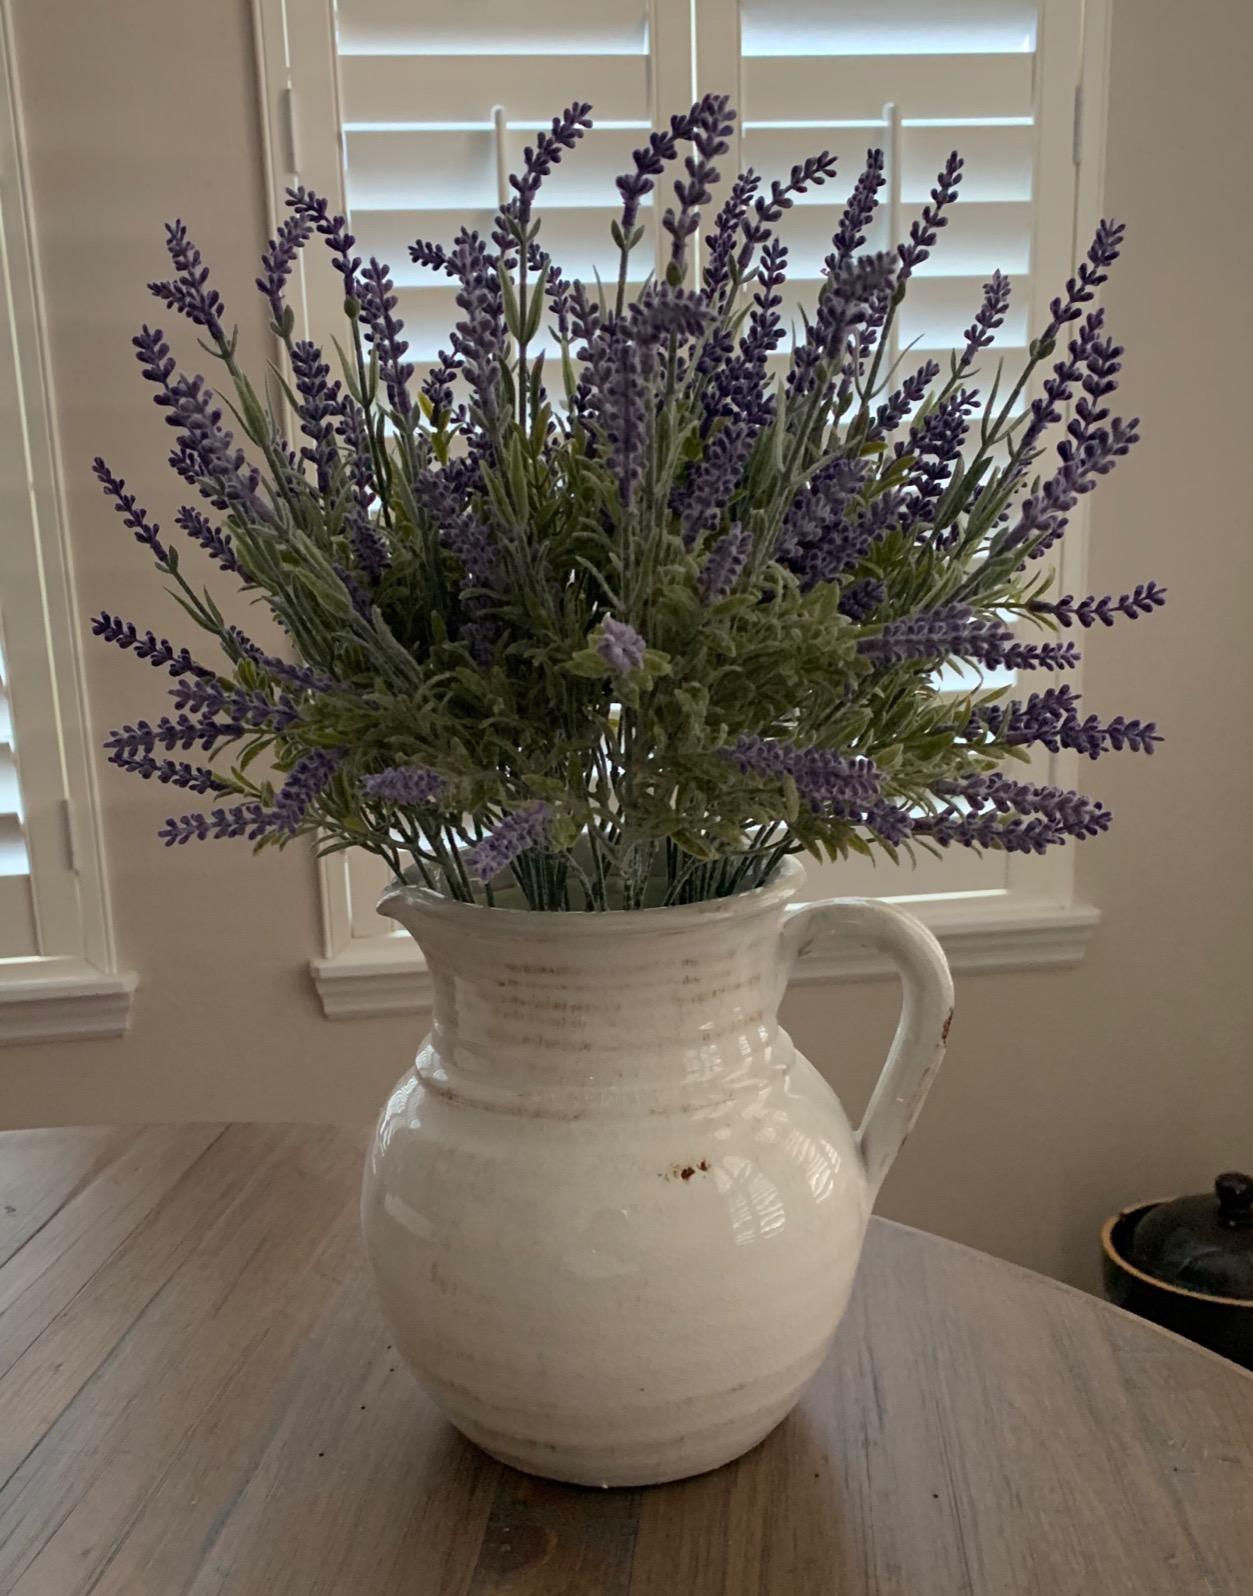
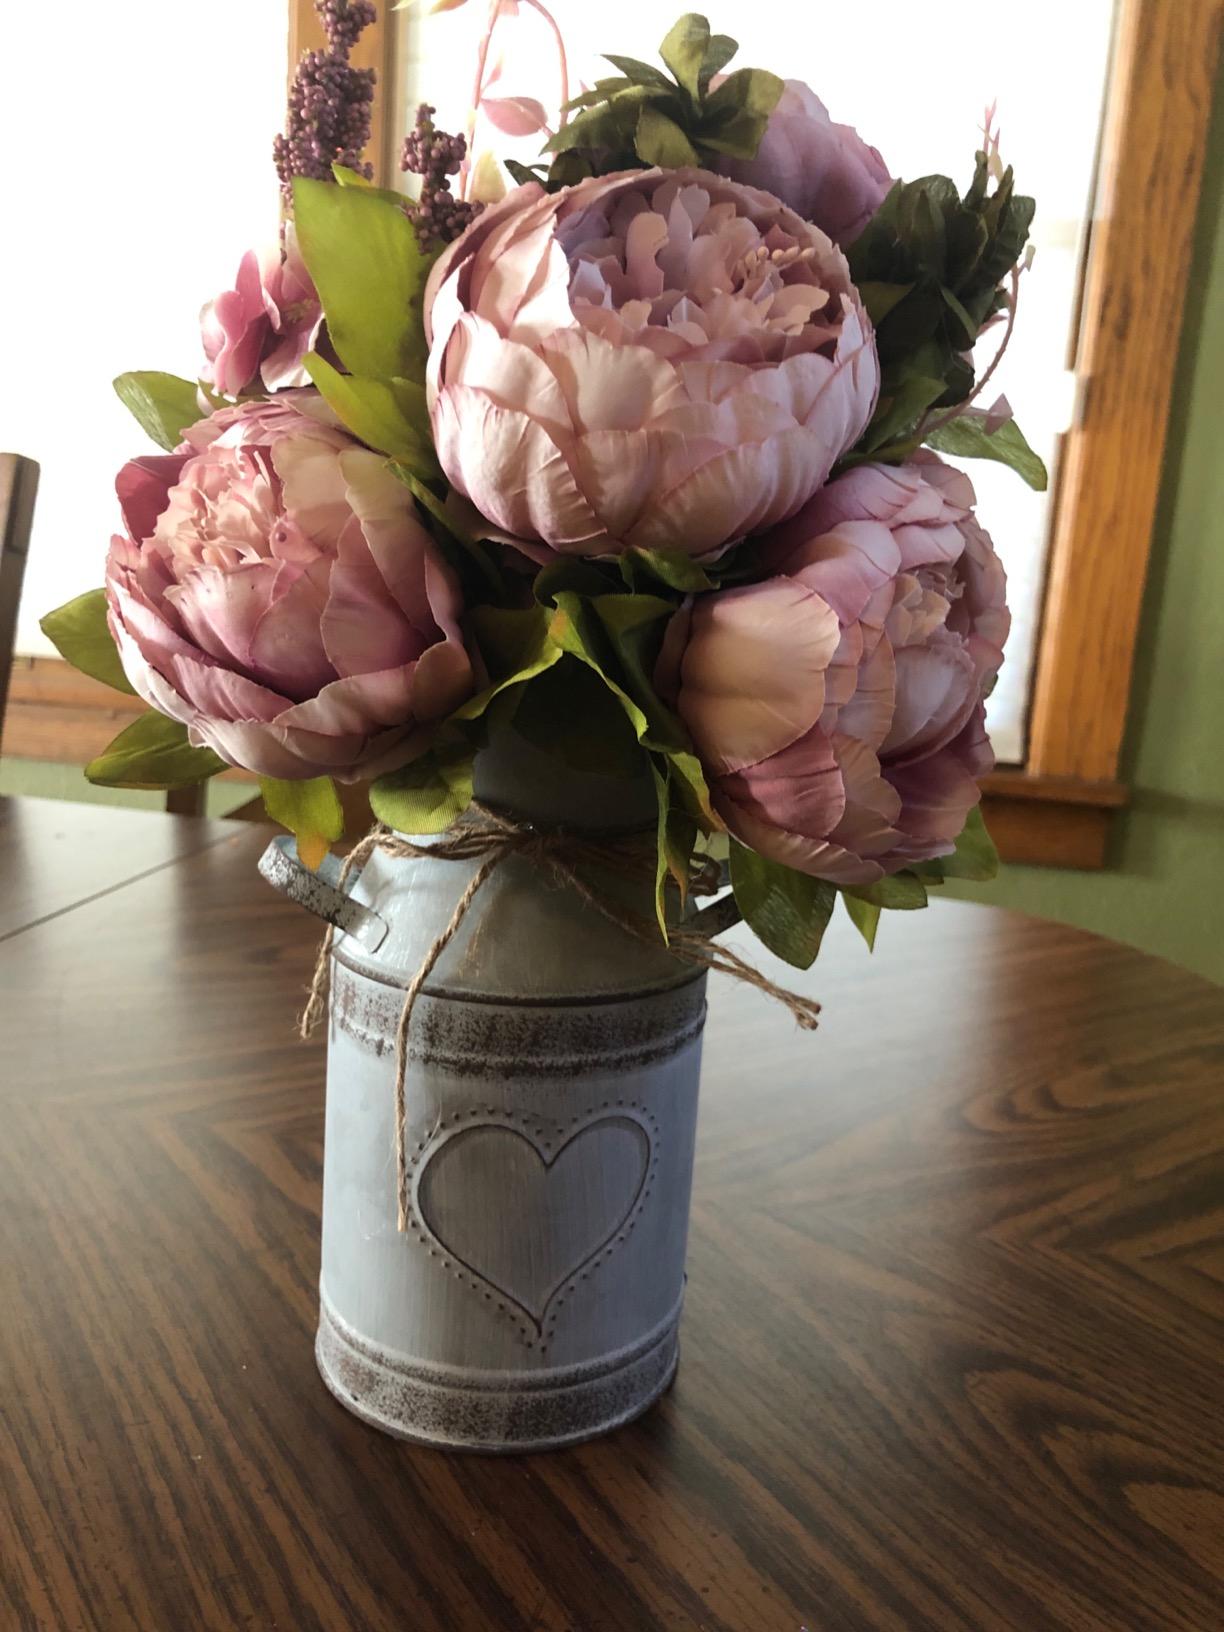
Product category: vase
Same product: no